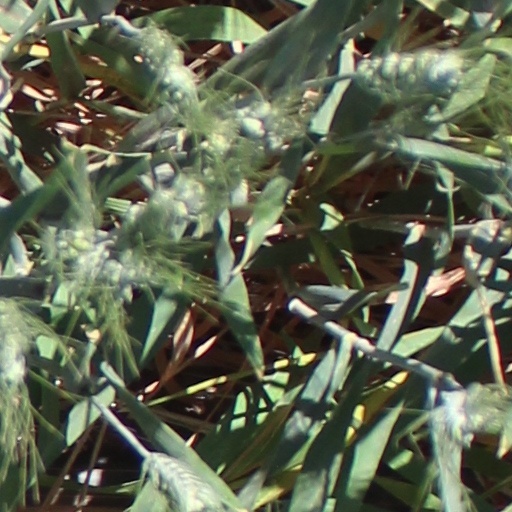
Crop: wheat